Kaadu Pookkunna Neram

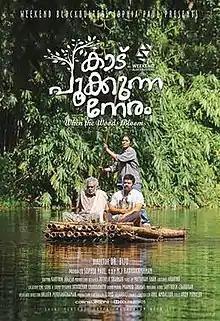
Official poster

Kaadu Pookkunna Neram (English: "When the Forest Bloom") is a 2016 Indian Malayalam film written and directed by Dr. Biju. The film is produced by Sophia Paul under the film production house, Weekend Blockbusters. It stars Indrajith Sukumaran as a policeman, who is sent into deep jungles to capture the chief of a radical organization, played by Rima Kallingal, but instead finds himself trapped in it.